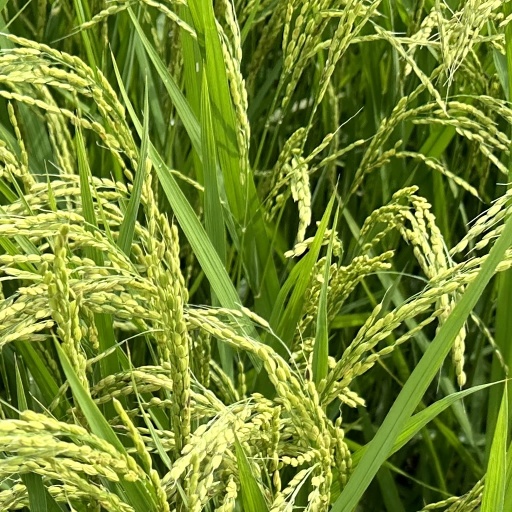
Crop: rice